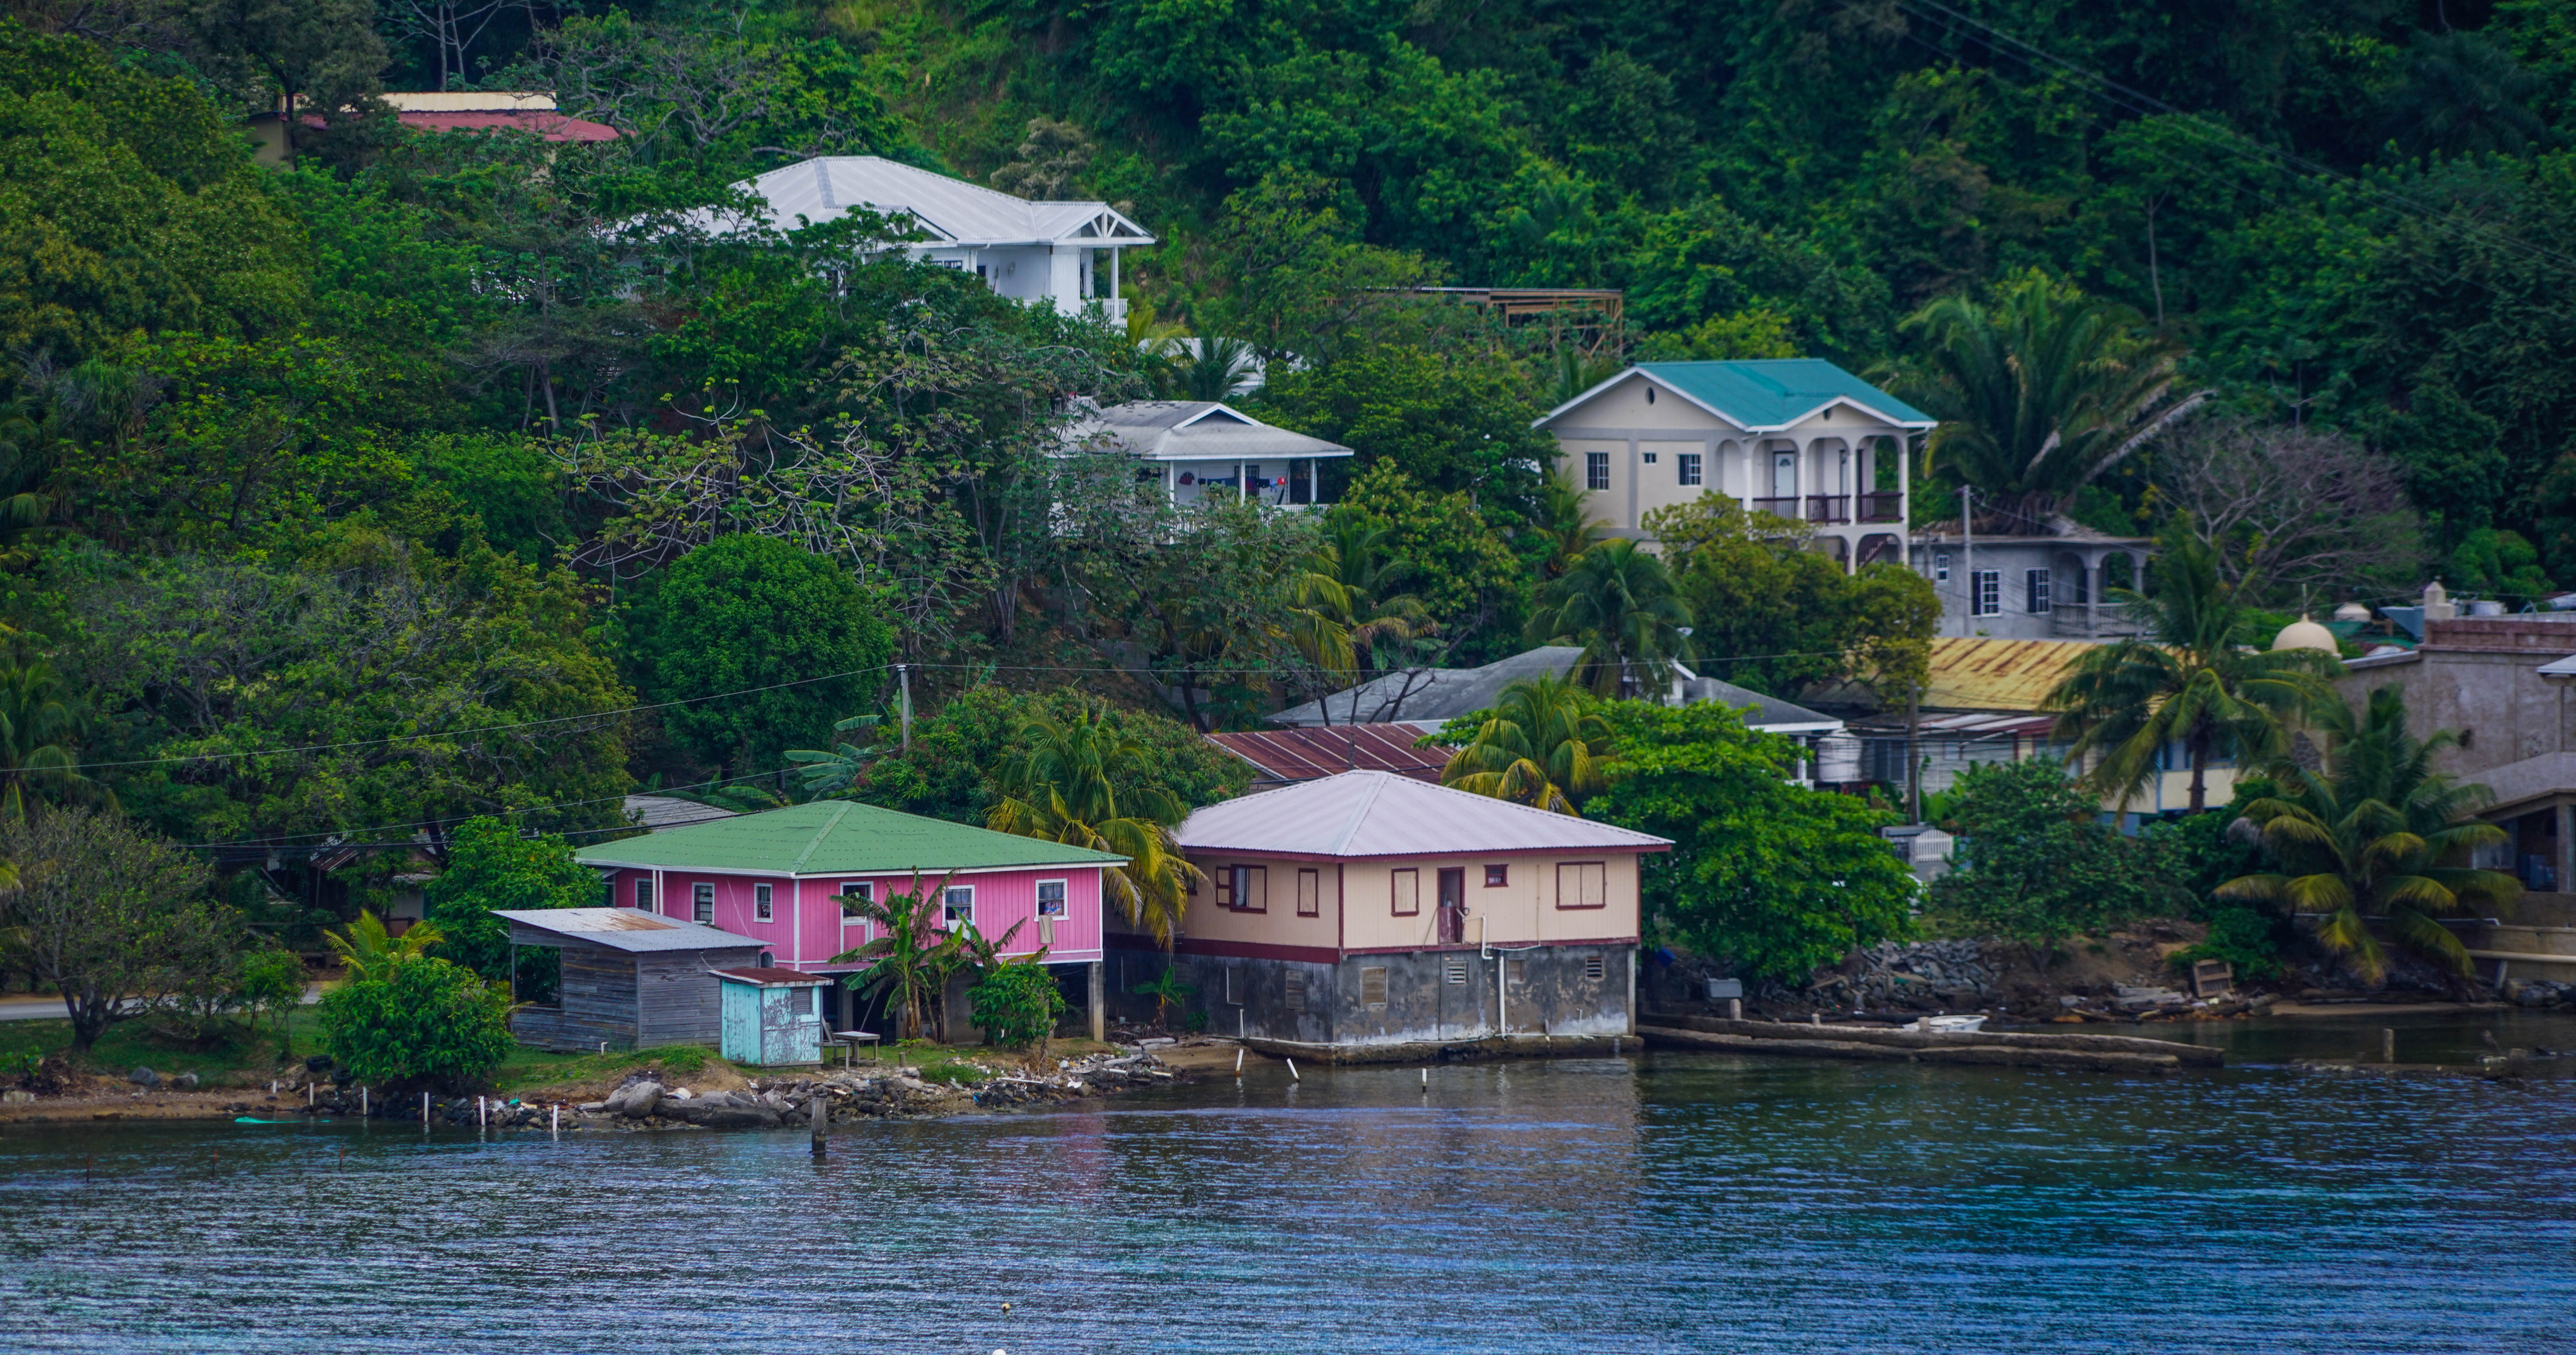
landscape, nature, town, river, travel, village, tropical, cottage, seascape, lagoon, bay, waterway, resort, estate, caribbean, landform, honduras, roatan, geographical feature